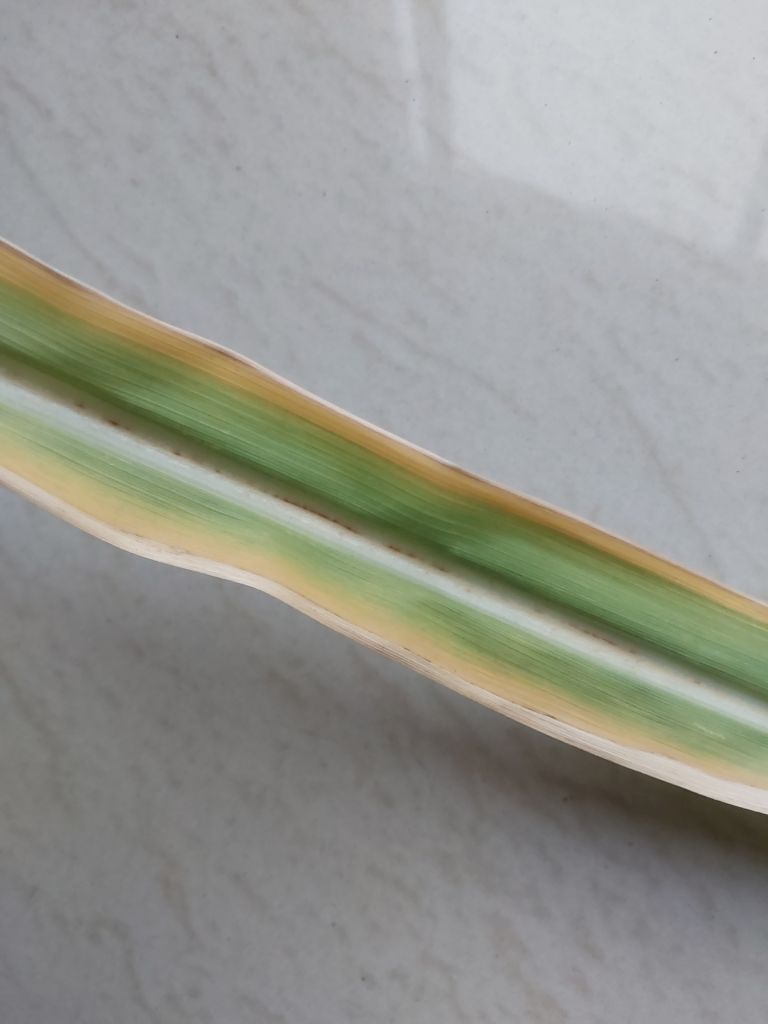
Label: Brown Spot